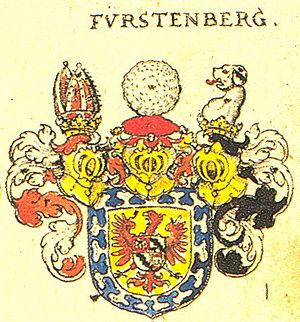
La Maison von und zu Fürstenberg est une vieille famille princière de noblesse allemande, originaire de la Souabe, descendante de la Maison von Urach.